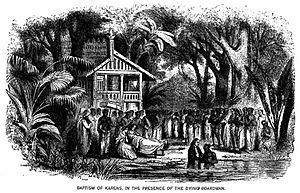
Adoniram Judson, Jr. est un missionnaire baptiste réformé, qui a servi en Birmanie pendant près de quarante ans. À l’âge de 25 ans, Adoniram Judson devient le premier missionnaire chrétien évangélique envoyé depuis l’Amérique avec pour but de prêcher en Birmanie. Sa mission et son travail avec Luther Rice le mena vers la formation de la toute première association Baptiste de soutien missionnaire en Amérique.